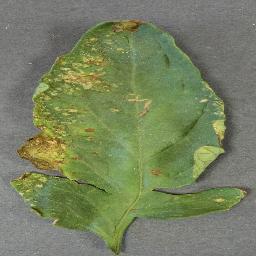
Label: Tomato___Bacterial_spot